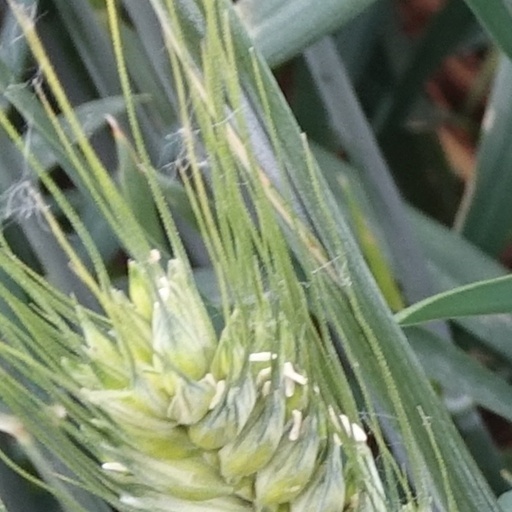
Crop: wheat